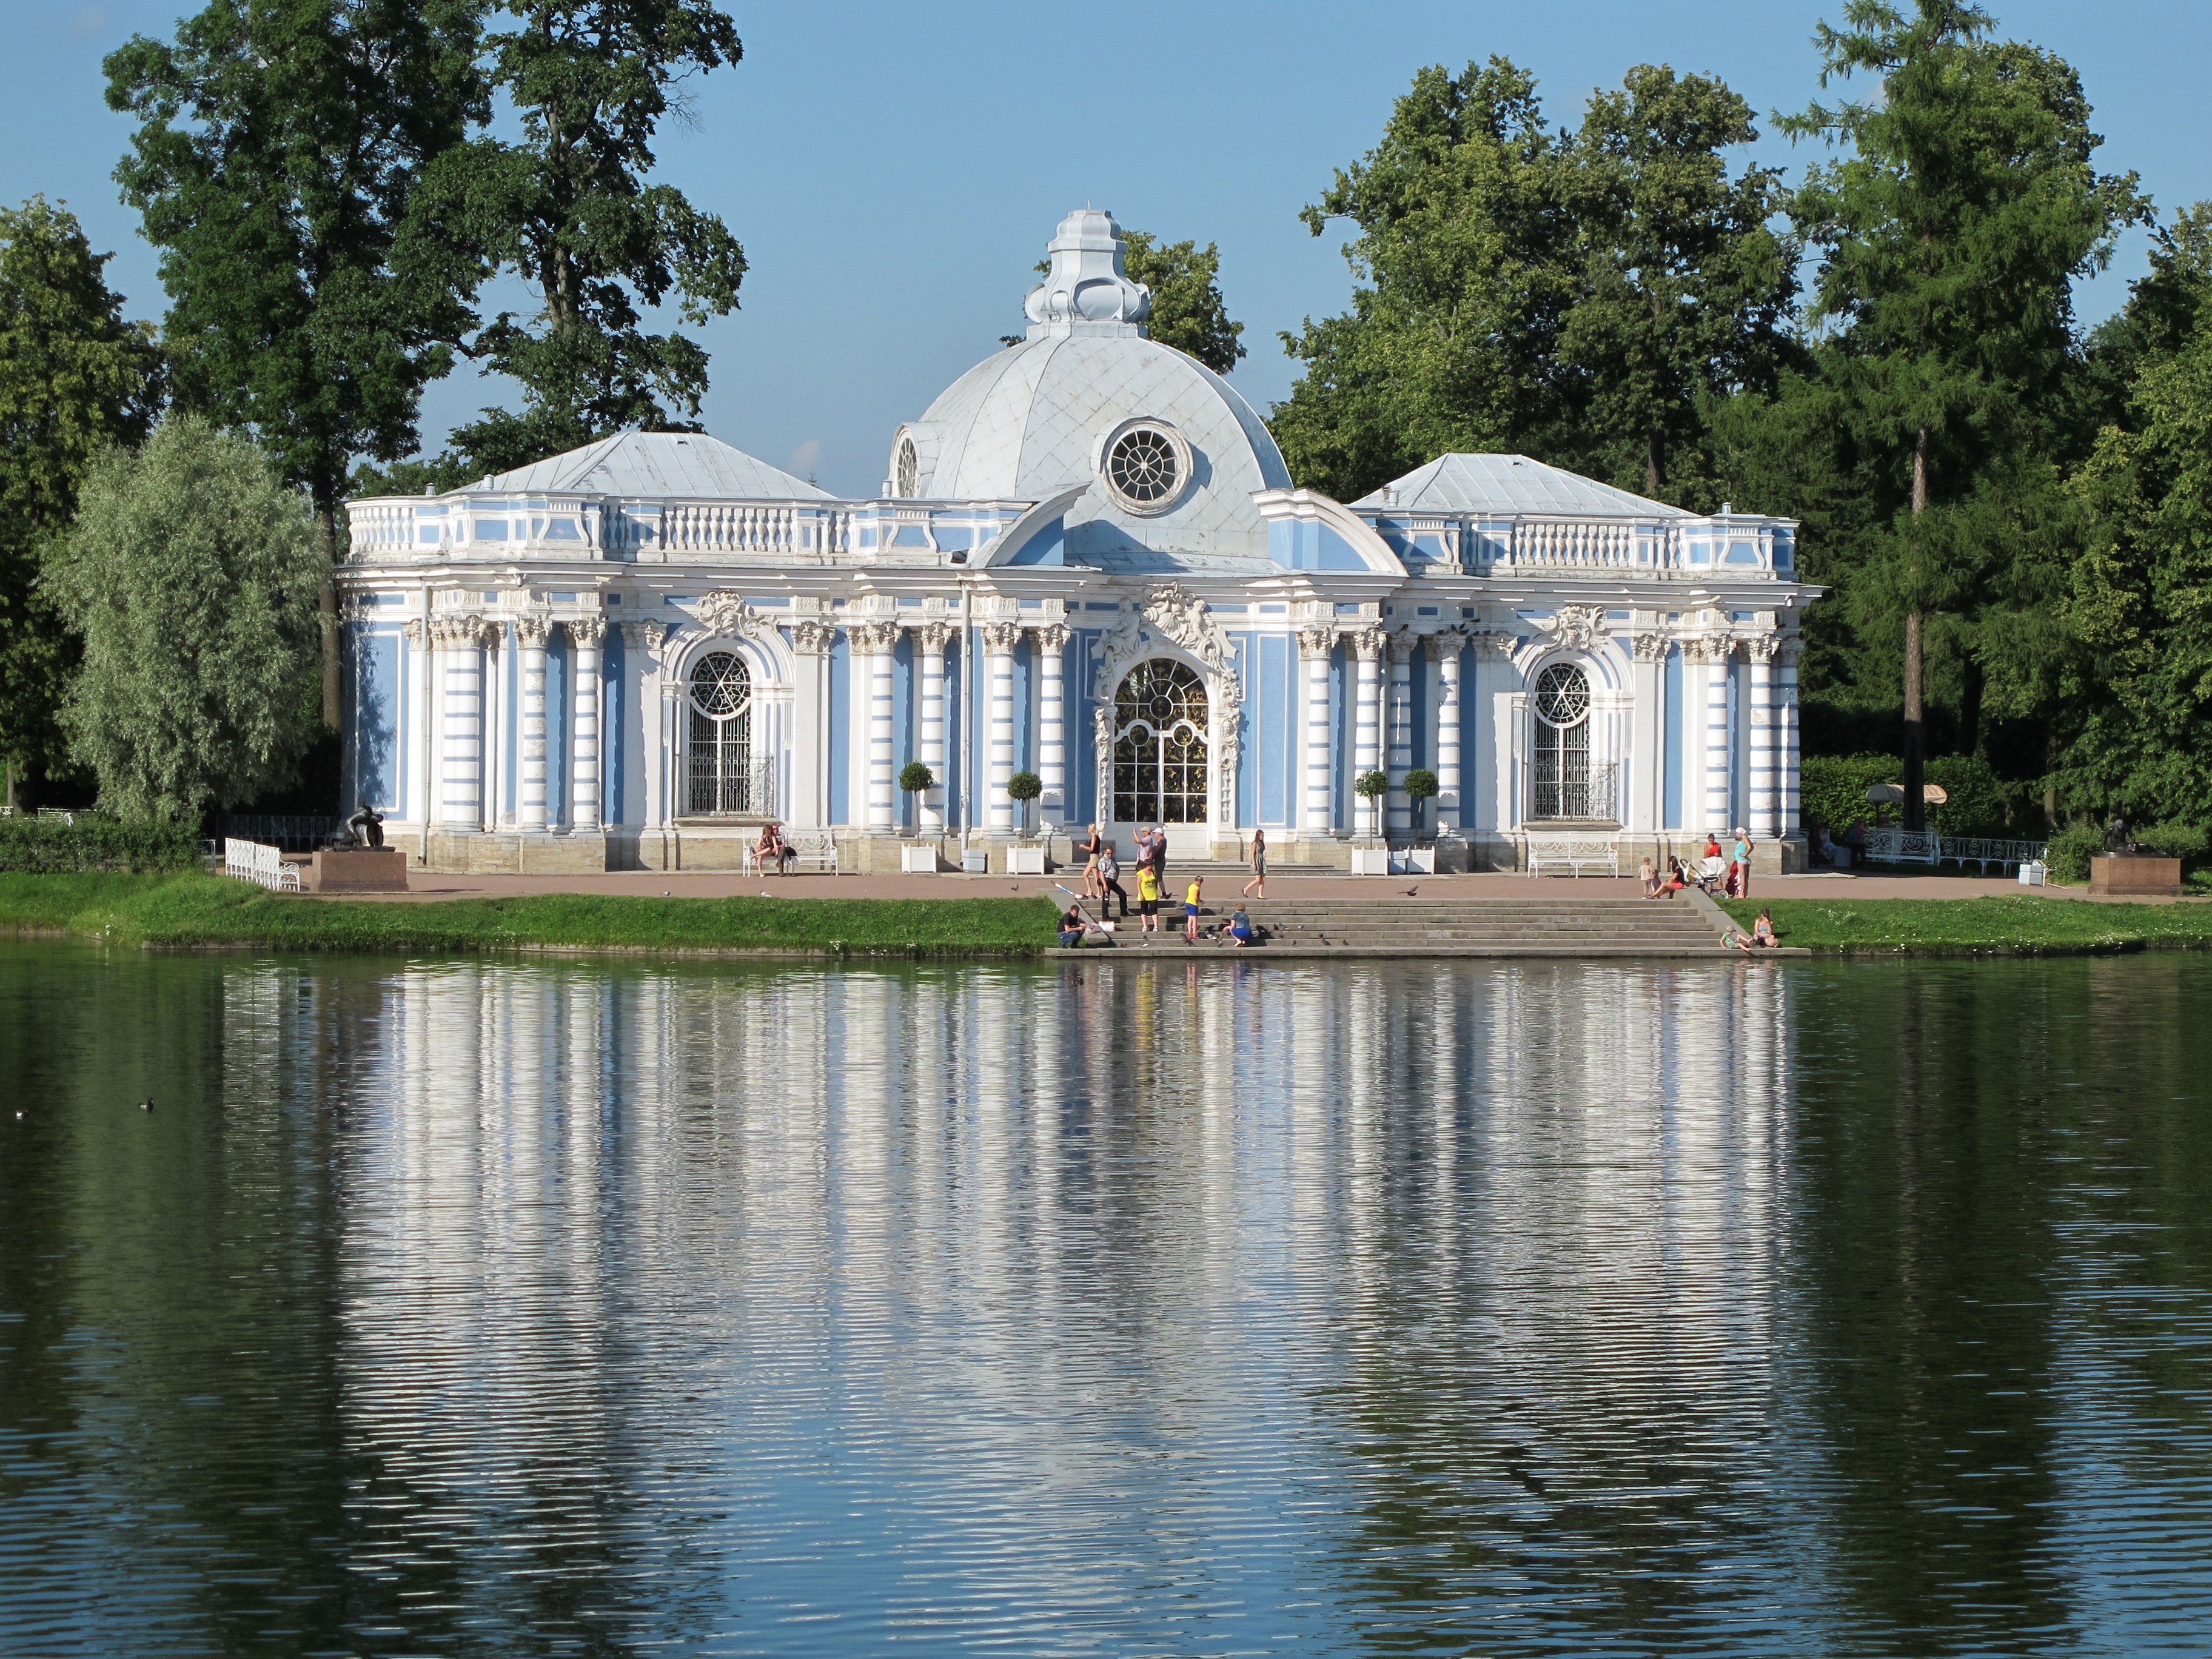
mansion, building, chateau, palace, pond, reflection, garden, place of worship, estate, russia, summer palace, st petersburg, stately home, reflecting pool, ekaterina's palace